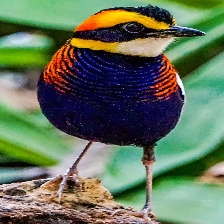
Species: BANDED PITA
Scientific name: HYDRORNIS GUAJANA